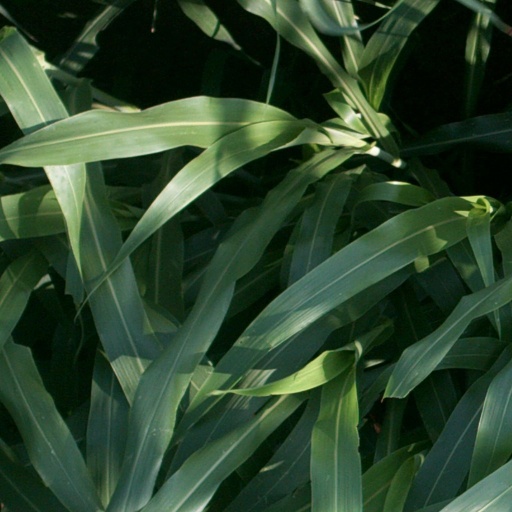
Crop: sorghum